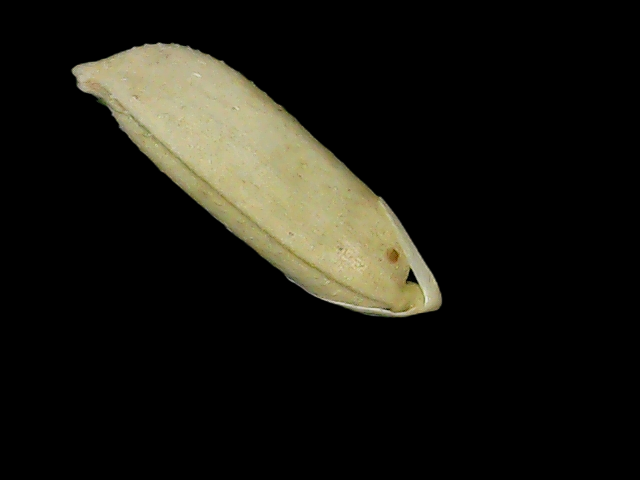
Rice variety: Br23